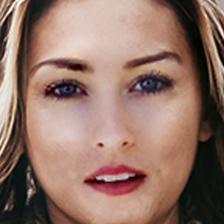
Label: faces